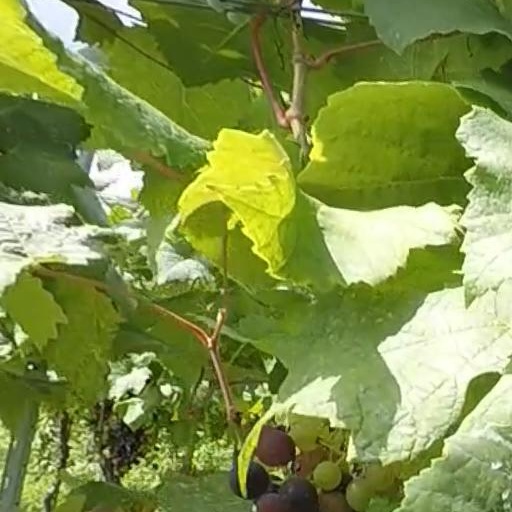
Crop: grape